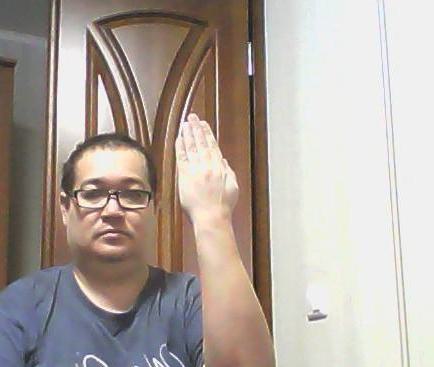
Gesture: stop_inverted